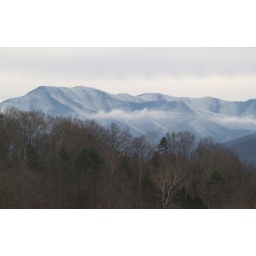
More mountains from my road trip. if I remember, these mountains were viewed in a Mall*Wart parking lot in Tennessee.